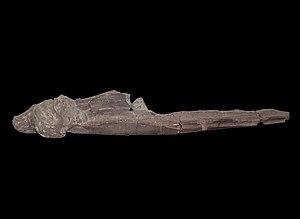
Liopleurodon est un genre éteint de pliosaures, grands reptiles marins carnivores qui a vécu du Jurassique moyen au Jurassique supérieur, soit il y a environ entre 166,1 et 152,1 millions d'années. Ses fossiles sont connus en Europe.